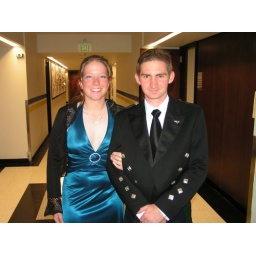
Autumn ball 2005...I wore the same dress the next year (shhh, dont' tell). Noel's wearking a kilt, by the way